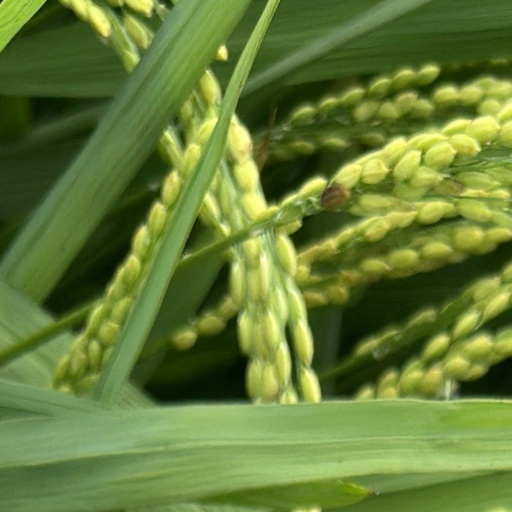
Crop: rice